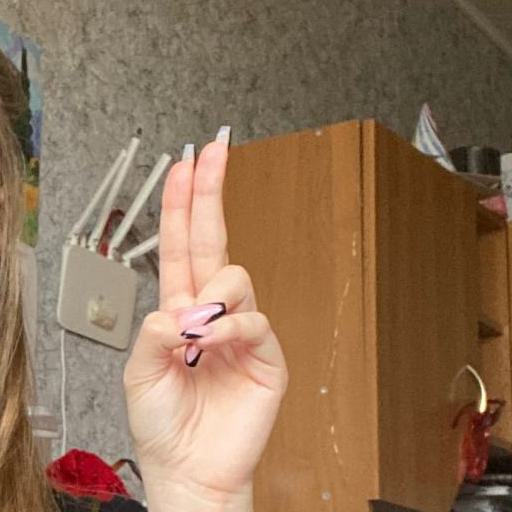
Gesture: two_up